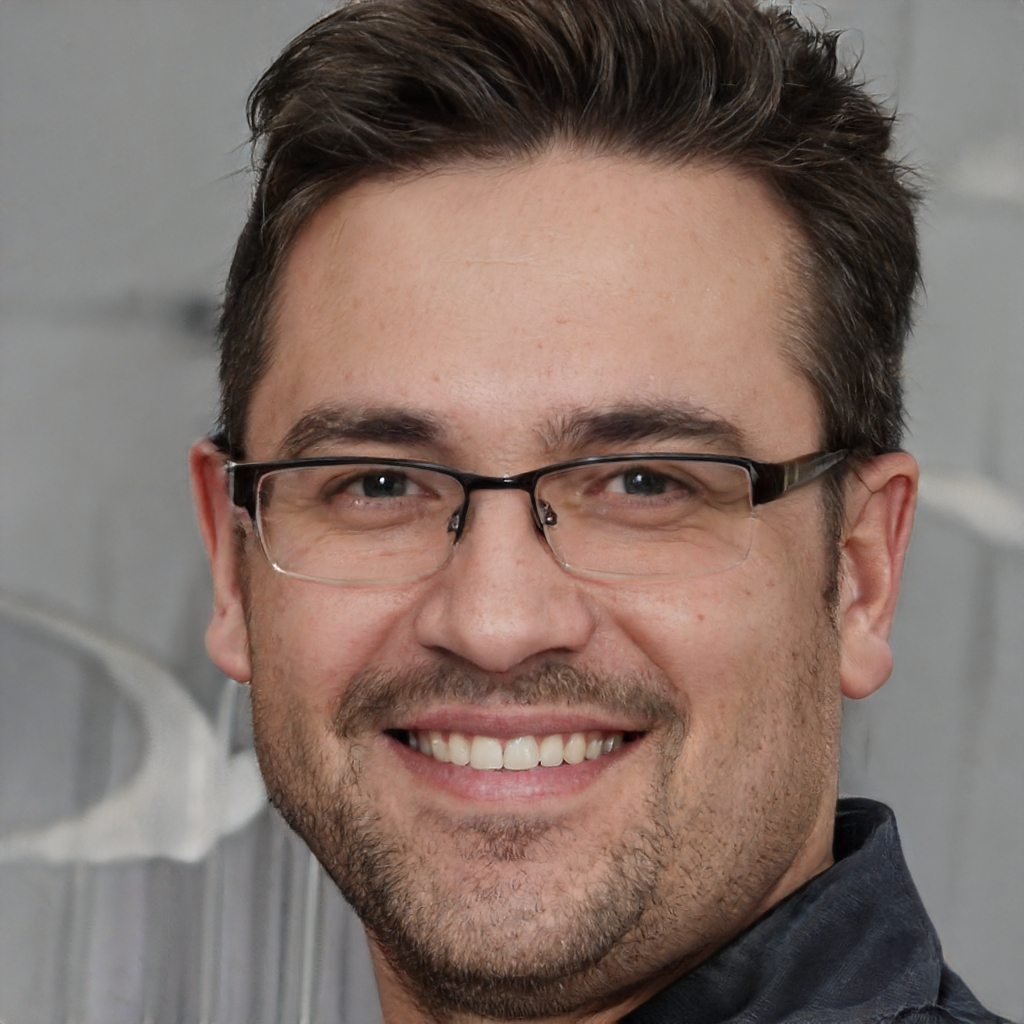
Gender: Male